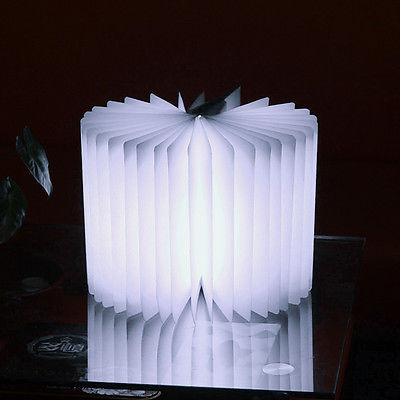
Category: lamp